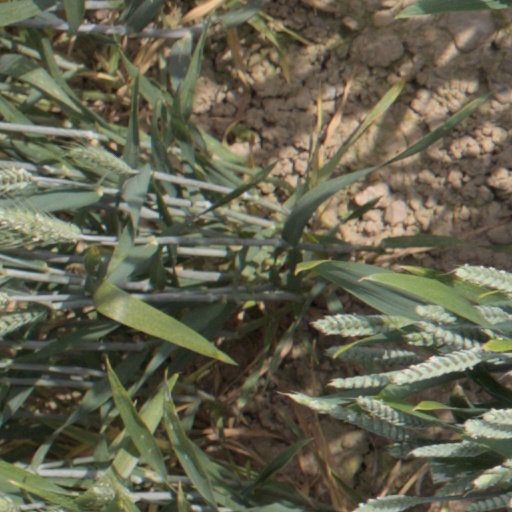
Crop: wheat